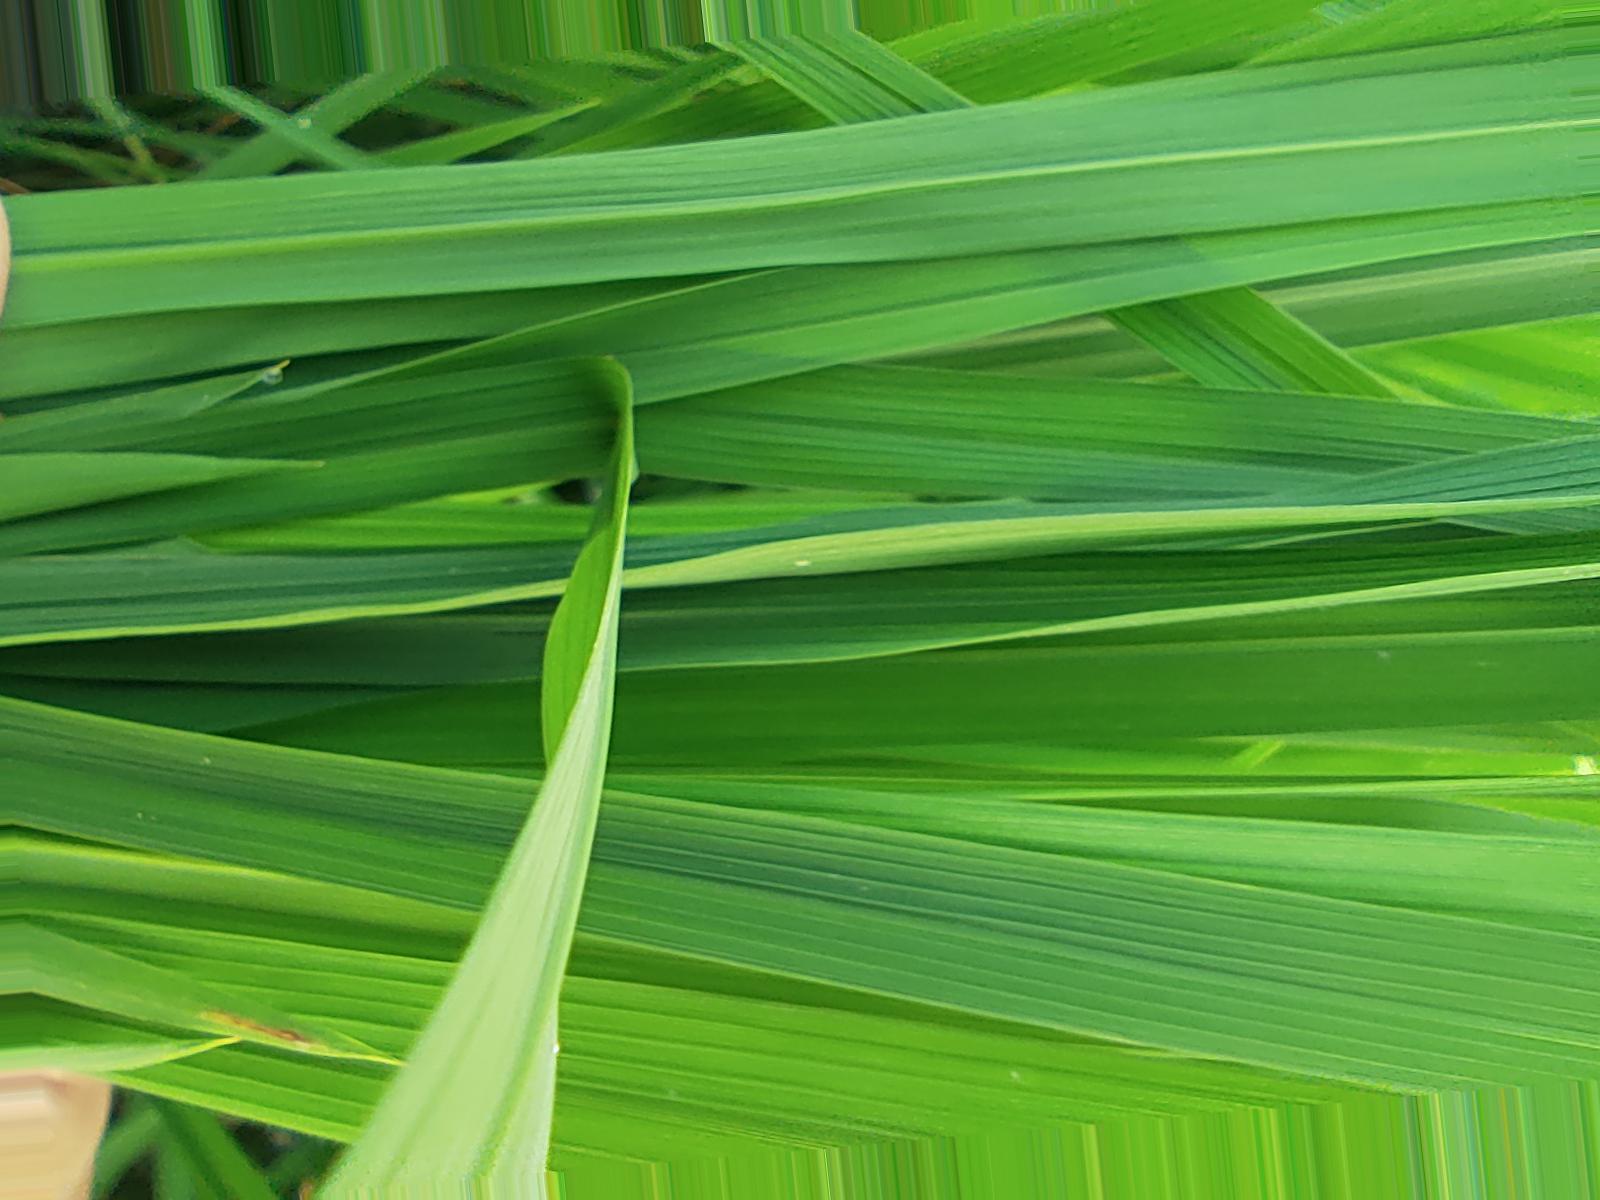
Nhãn: Healthy